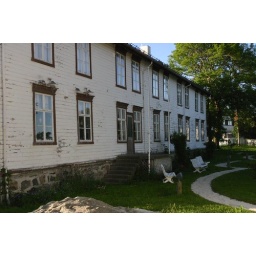
Seagulls nesting above the windows against the wall of the museum